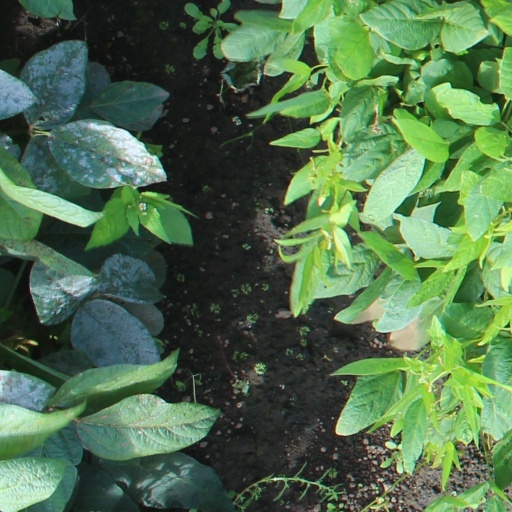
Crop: soybean